Grisons

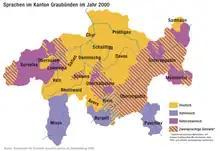
Geographical distribution of languages in the Grisons

The Grisons is the only canton of Switzerland with three official languages: German (74.7%), Romansh (13.9%), and Italian (13.9%) with the remaining 13% speaking another language natively.